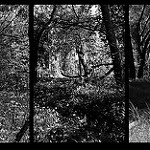
Label: B & W